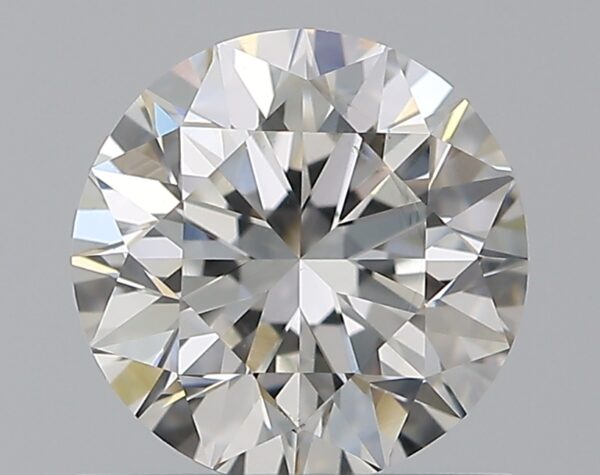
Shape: round
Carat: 0.9
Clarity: VS2
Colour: H
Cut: VG
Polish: EX
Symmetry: VG
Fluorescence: N
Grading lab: GIA
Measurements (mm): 6.04 x 6.07 x 3.91